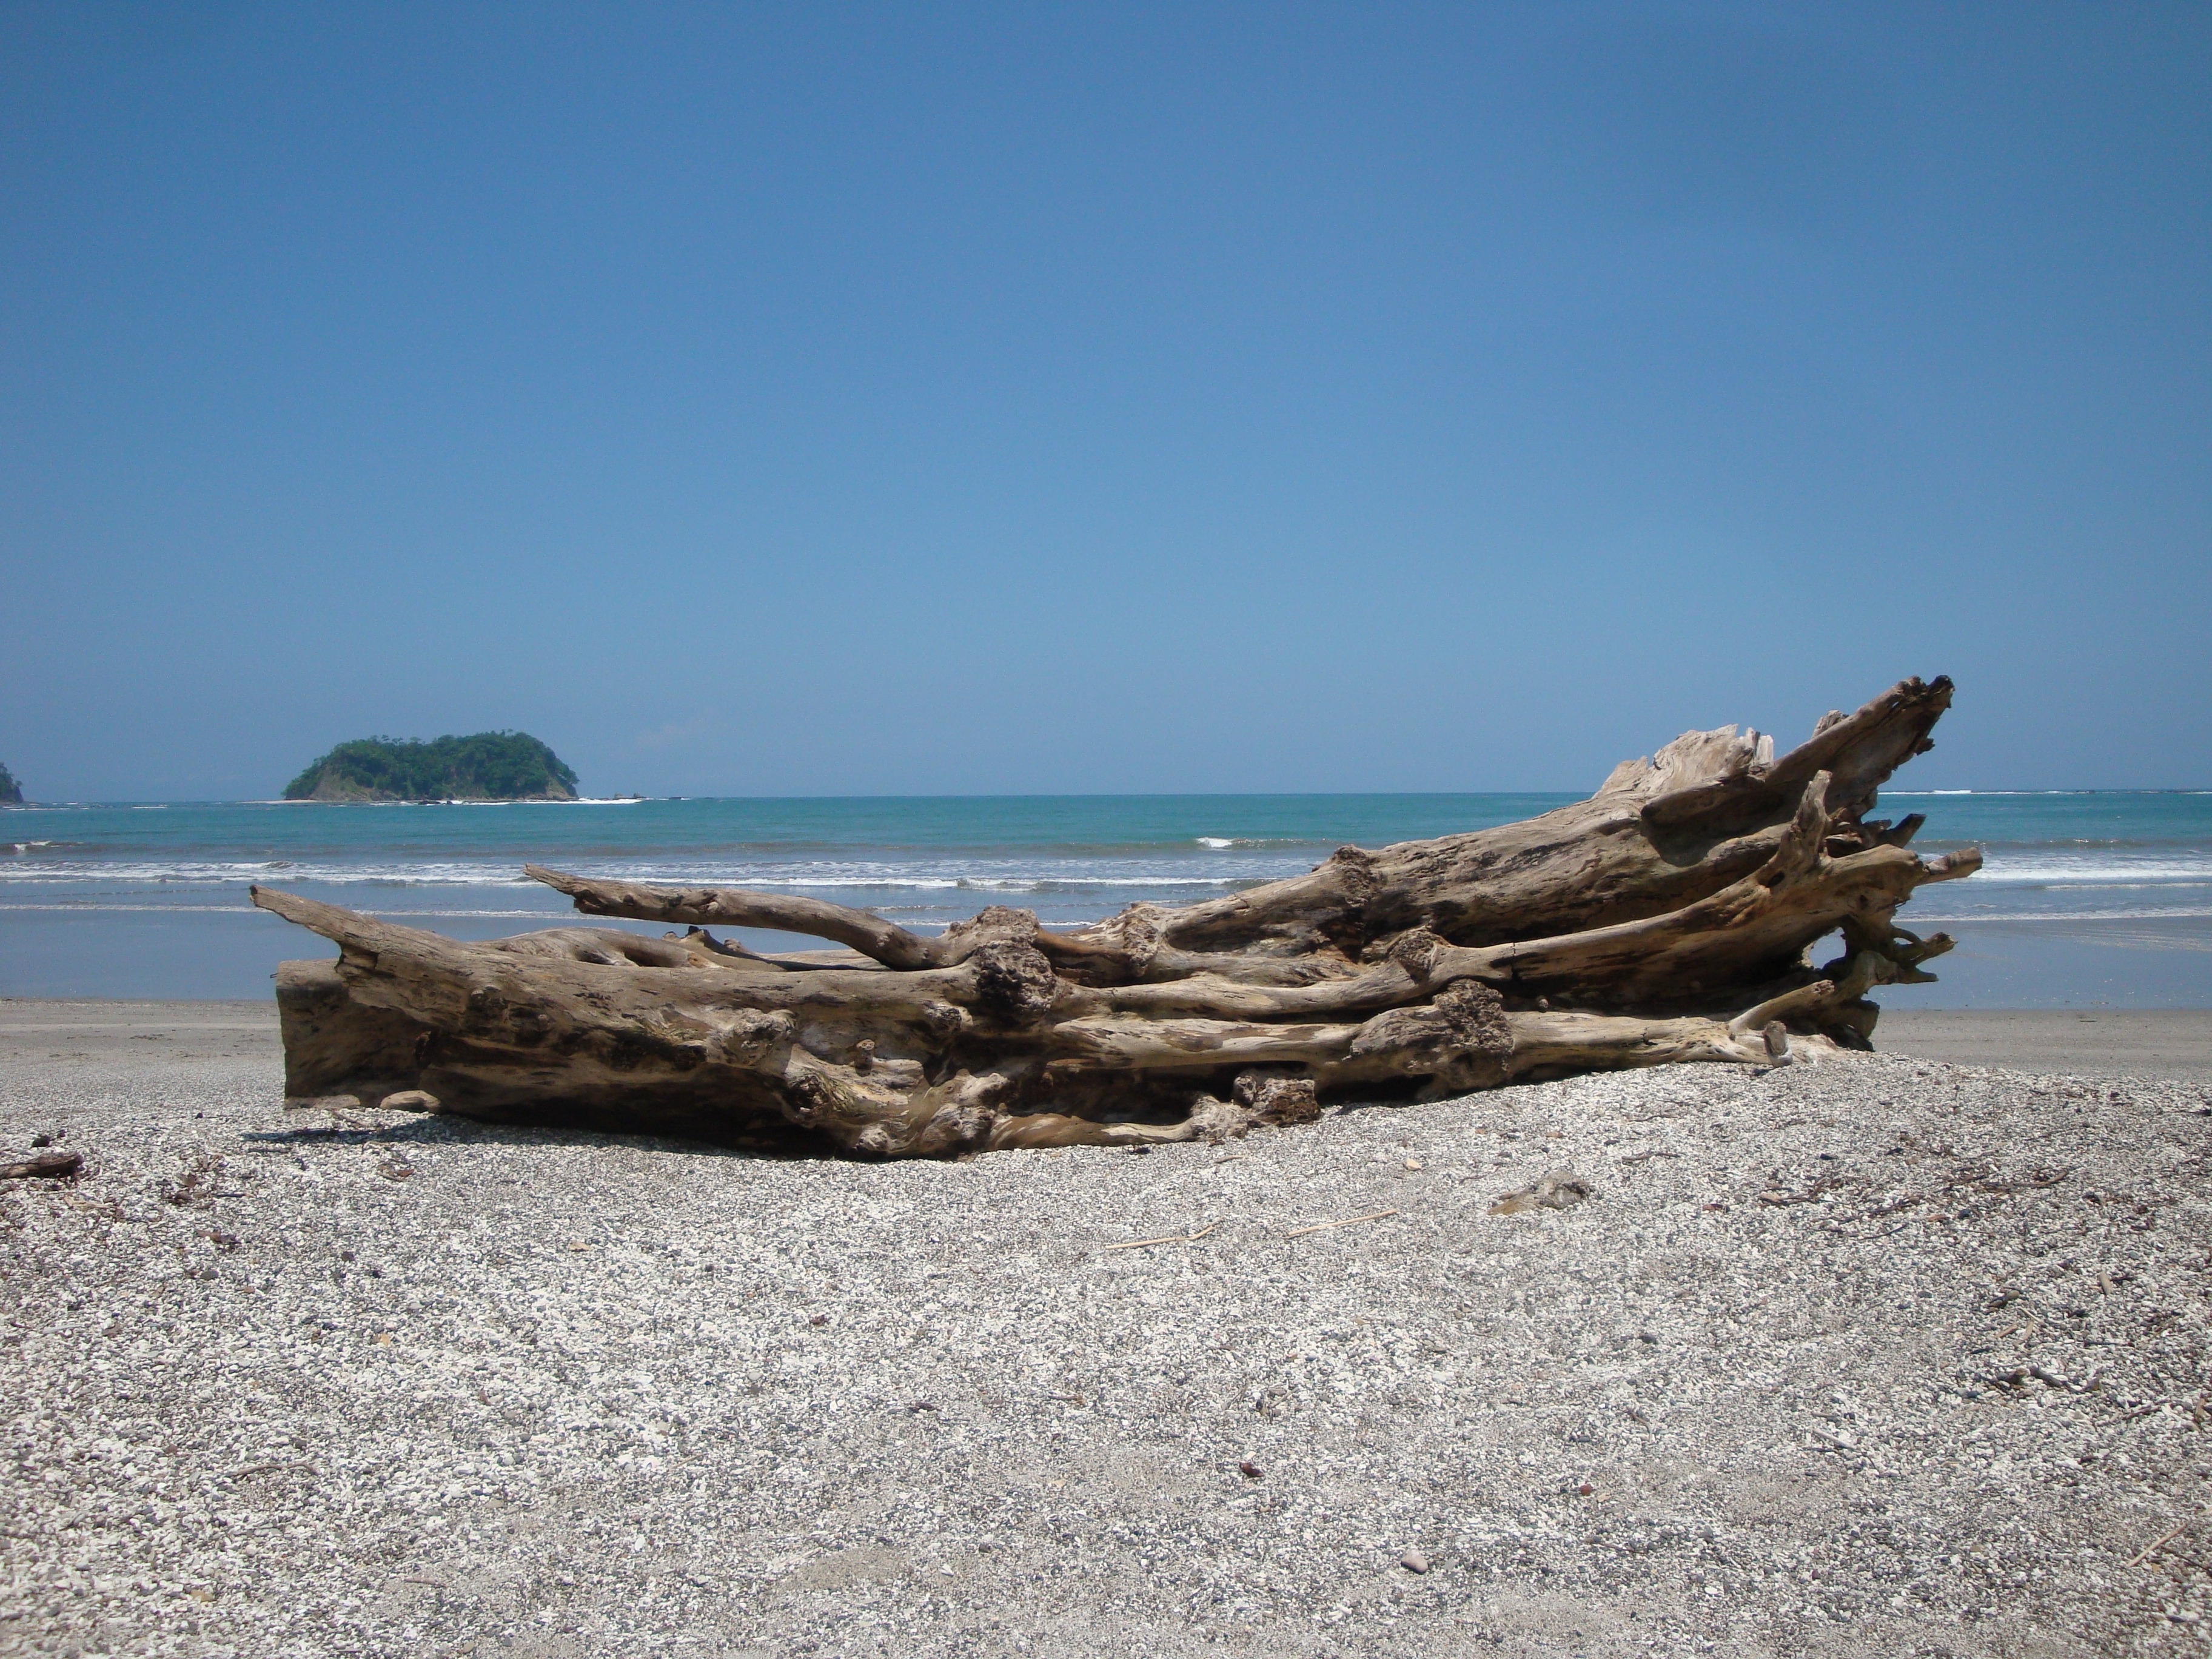
beach, sea, coast, sand, rock, ocean, wood, shore, bay, terrain, body of water, pacific, breakwater, cape, costa rica, baustamm, drift wood